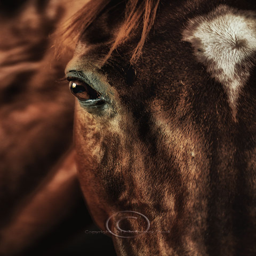
up close photograph of a horse 's head with prominent eye